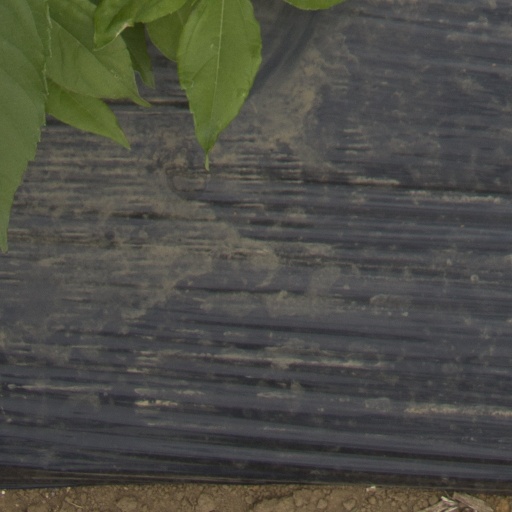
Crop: Jerusalem artichoke